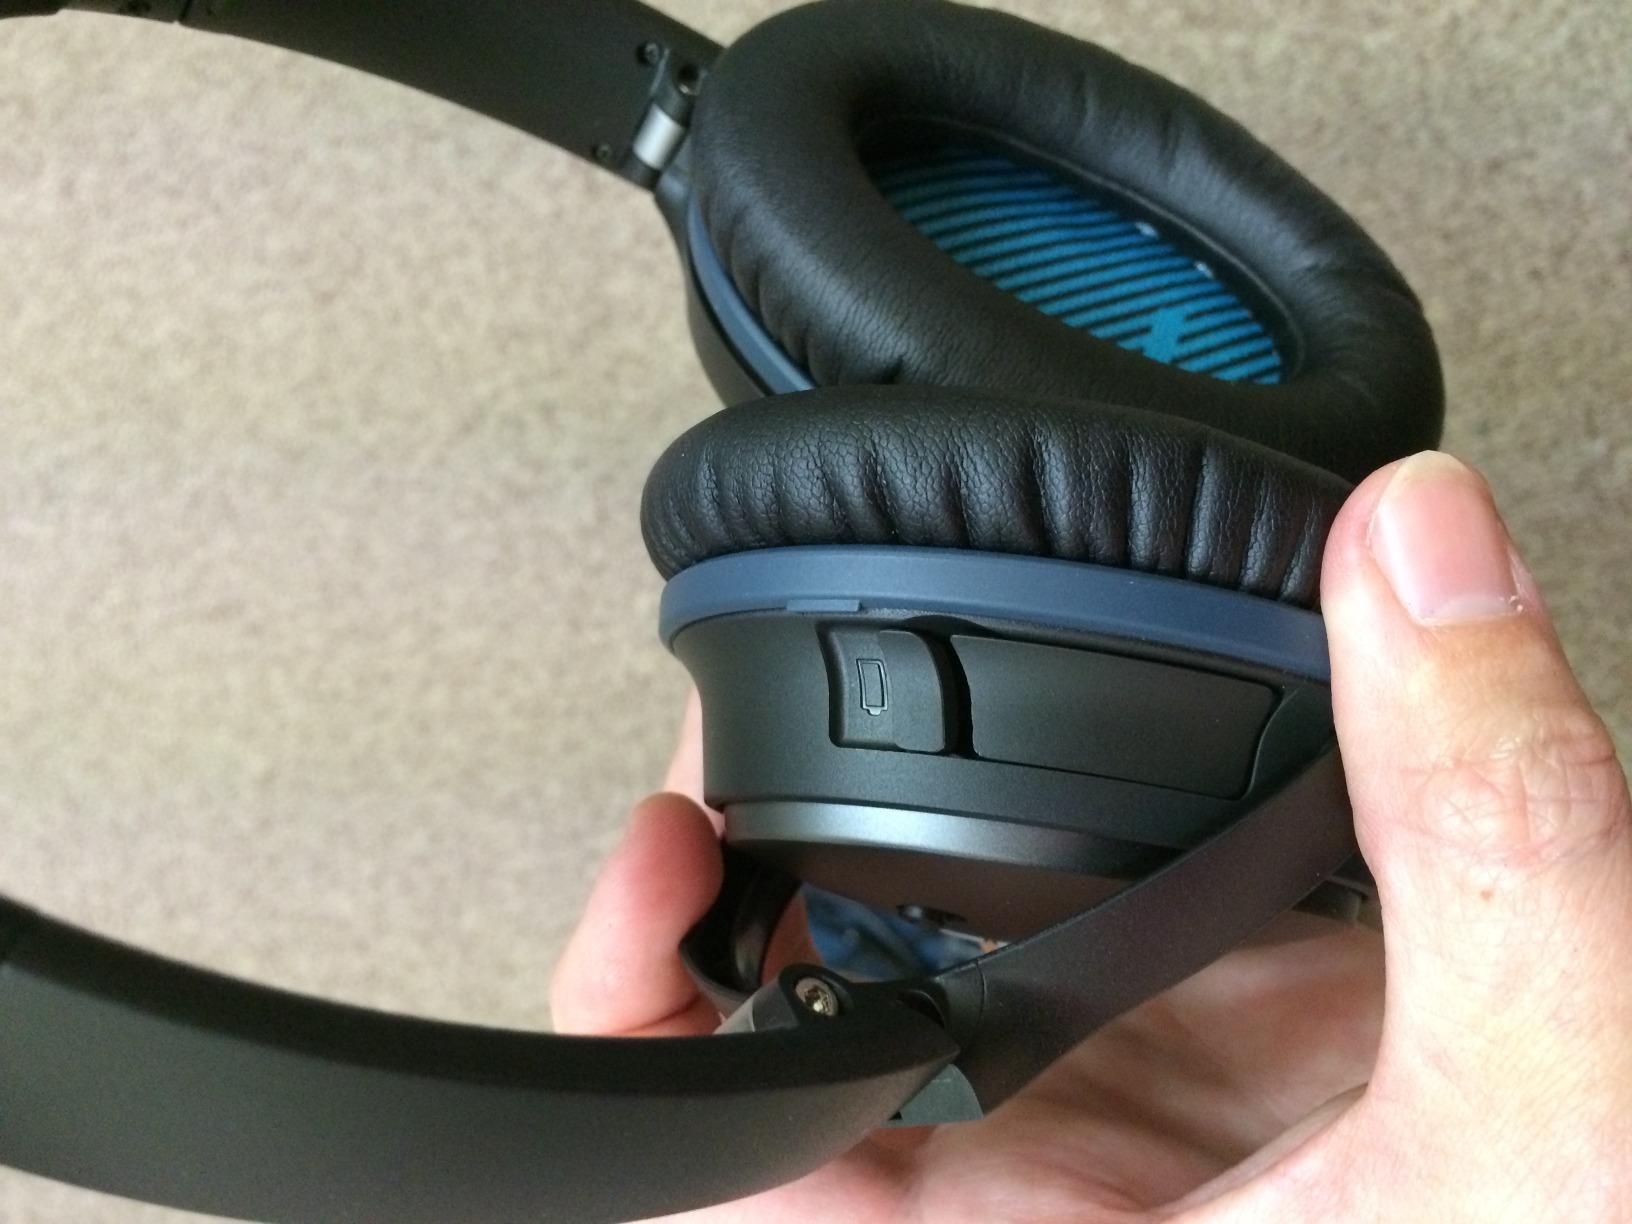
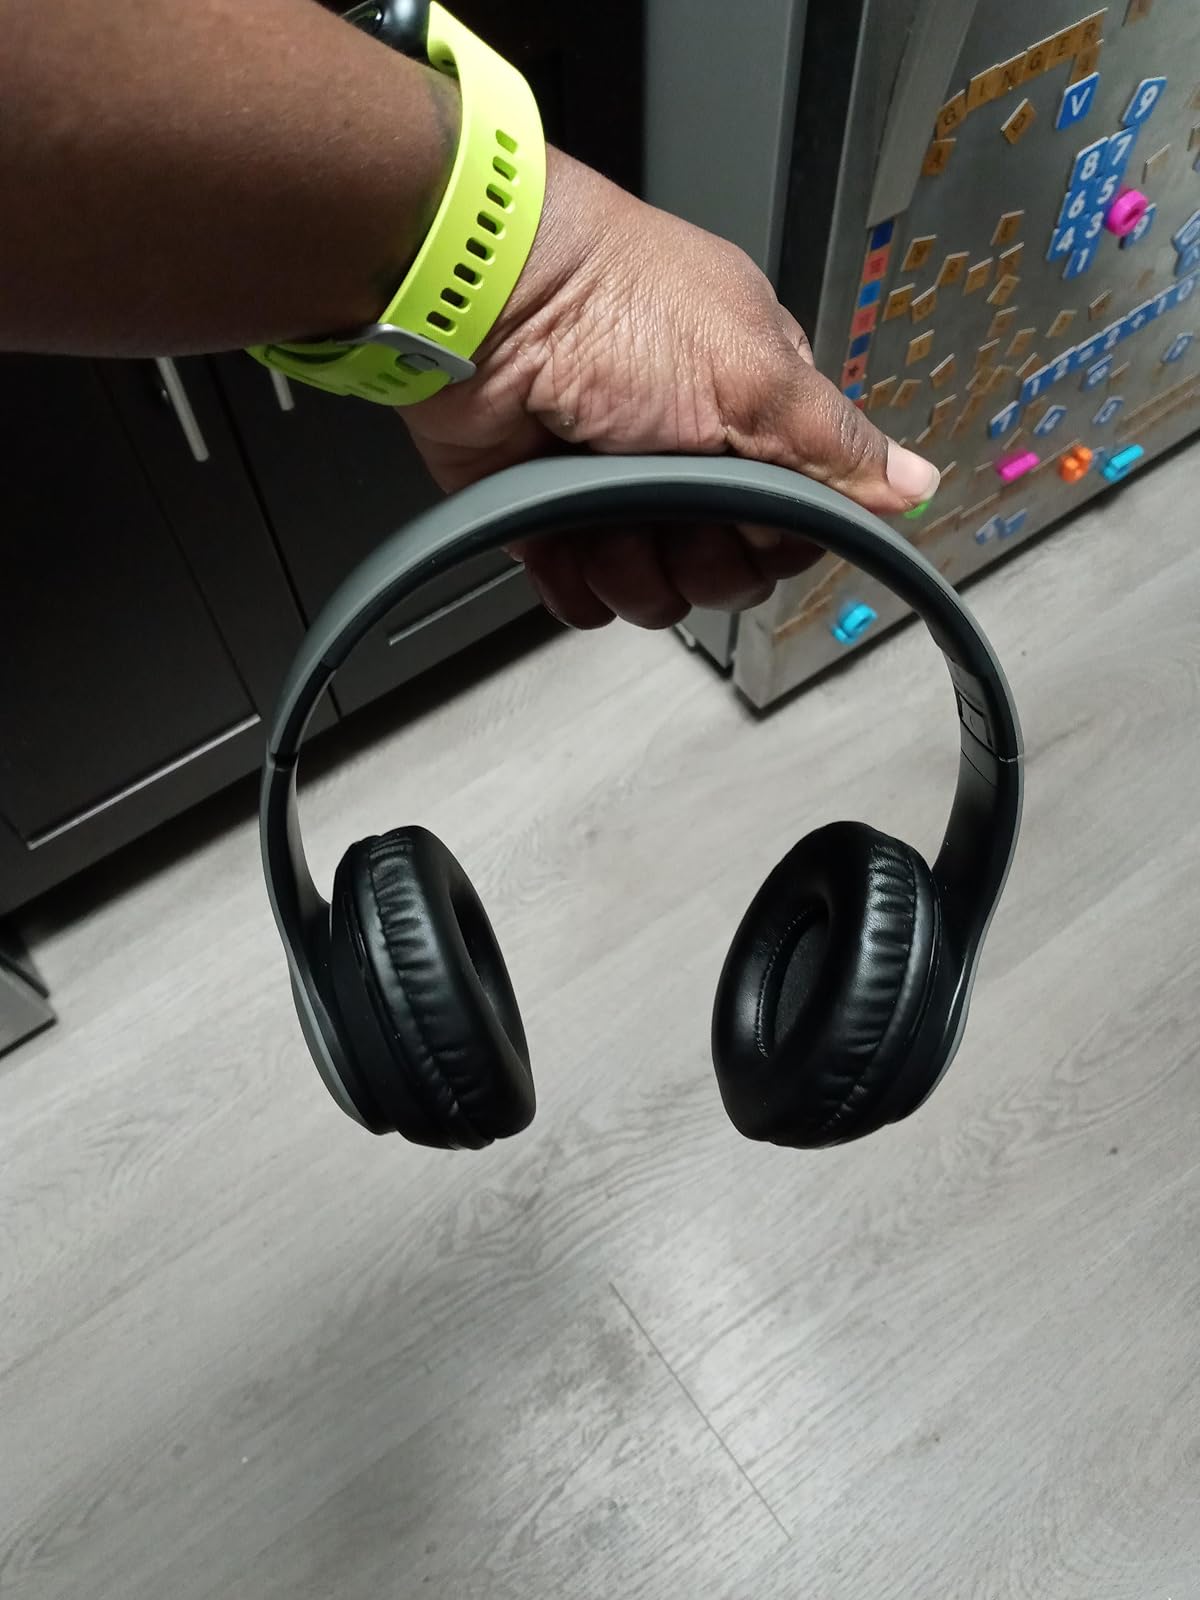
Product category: headphones
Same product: no